Mount Sinabung

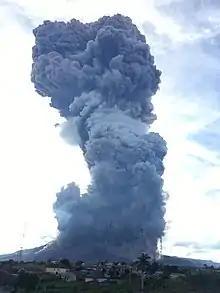
An explosive eruption sent a 7,000 meter tall column of ash into the air on 9 June 2019.

Activity increased starting around April 2017, with a large ash eruption on 2 August 2017. Additional activity, including ash plumes, were observed over the next several months. The largest eruption of the year occurred during the last week of December and continued into early 2018.